Lakhimpur, Uttar Pradesh

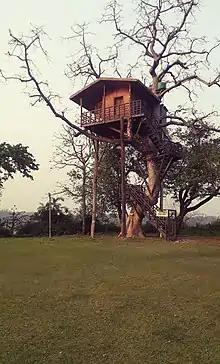
Tree Hut at Katarniaghat Wildlife Sanctuary

Dudhwa Tiger Reserve (DTR) has two core areas, Dudhwa National Park and Kishanpur Wildlife Sanctuary, which were merged in 1987. Dudhwa National Park is known as the first National Park of the state after the formation of Uttarakhand.